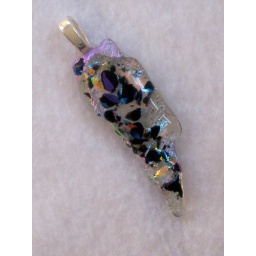
Free-formed art design in a clear dichroic glass base. Approx. 2 x 5 cm. without the silver bail.